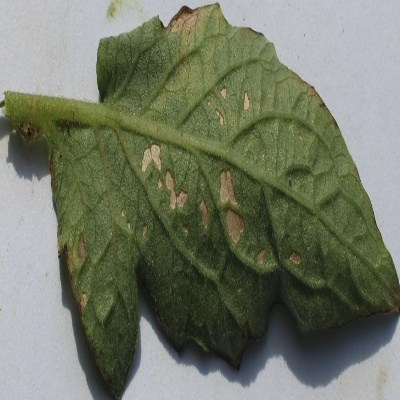
Crop: Tomato
Condition: septoria leaf spot